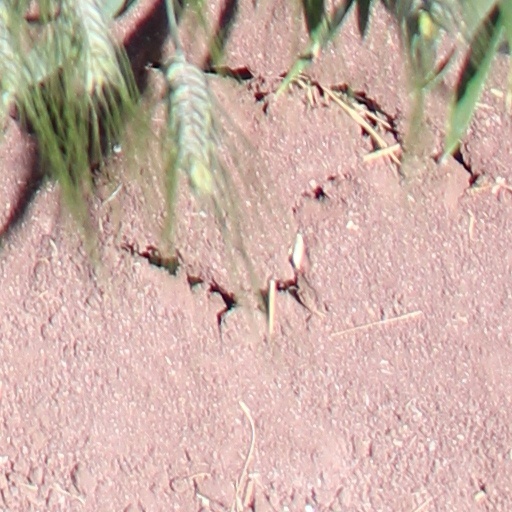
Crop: wheat